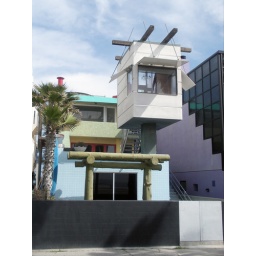
venice beach house by frank gehry